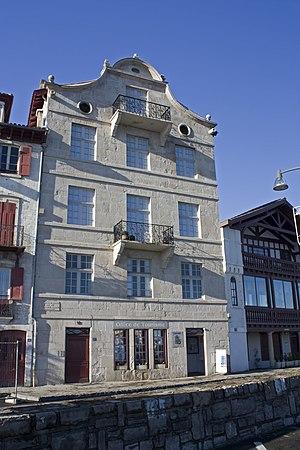
La maison Estebania, maison Mazarin, ou maison Ravel, est une demeure historique située à Ciboure dans les Pyrénées-Atlantiques, 27 quai Maurice-Ravel donnant sur le port de Ciboure. C'est ici que naquit le 7 mars 1875 le compositeur français Maurice Ravel, auteur entre autres du fameux Boléro et mort à Paris, le 28 décembre 1937.